Péter Halász (actor)

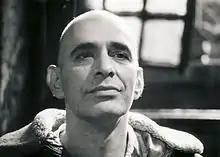

Péter Halász (August 20, 1943 in Budapest – March 9, 2006 in New York City) was a Hungarian actor, director and playwright. In 1993 he won the Hungarian Film Critics Awards for Best Actor. He founded several theater companies in Budapest and New York City including the Kassák Haz Studió, the "appartement theatre", Squat Theatre, Love Theatre and Varosi Szinhaz. As a film actor he appeared Fat Man and Little Boy (1989), Sunshine (1999 film) (1999), and The Breed, among others. In February, 2006 his terminal liver cancer led to his final performance: lying in an open coffin in a Budapest art museum. He died a month after at the age of 62. He had four children: Judith Halasz, Cora Fisher, Gabor Halasz, and David Halasz.